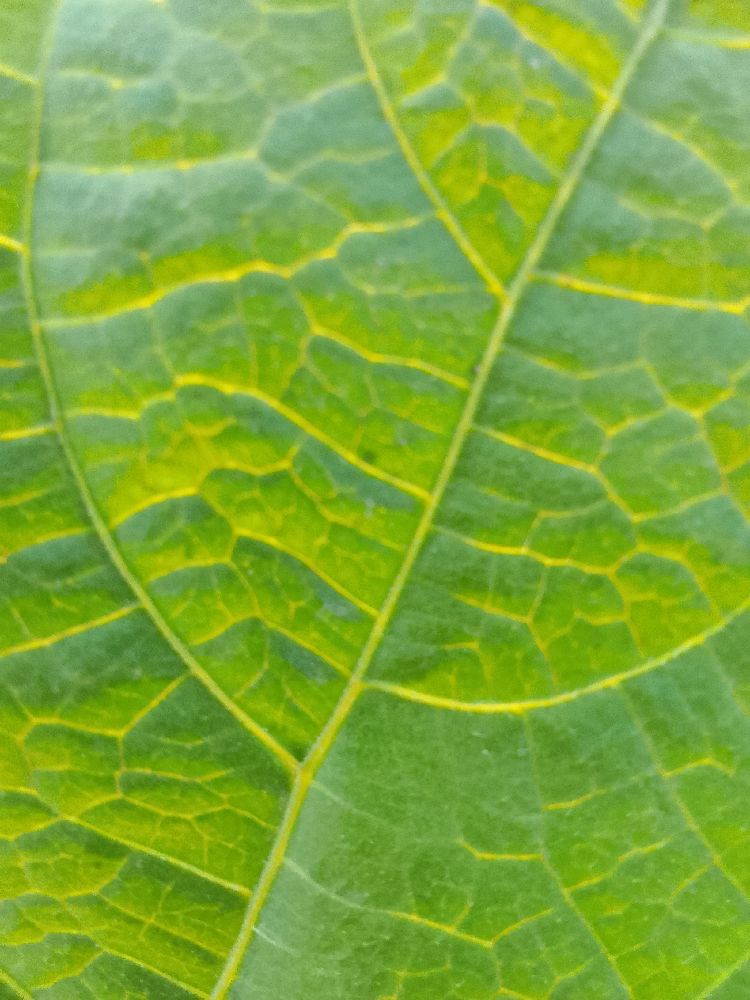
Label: healthy